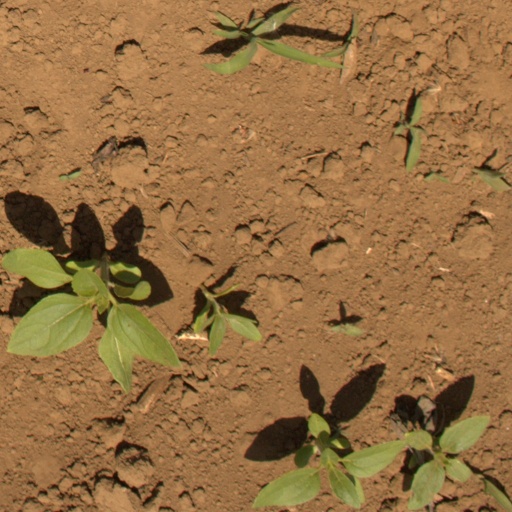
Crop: Jerusalem artichoke